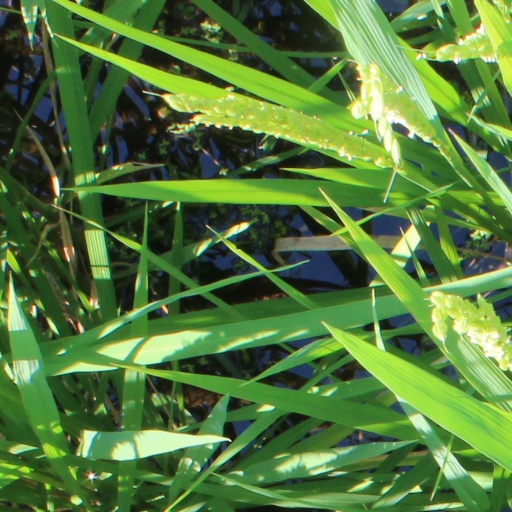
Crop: rice